Schiller (band)

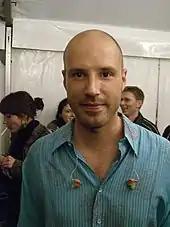
Christopher von Deylen

Schiller started as a duo, formed by Christopher von Deylen and Mirko von Schlieffen in 1998. Their first single was Das Glockenspiel. A remixed version by DJ Tiesto was released in 2001.